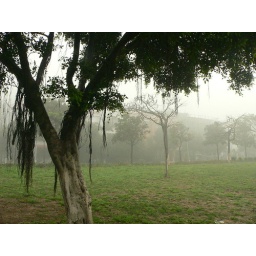
next to the street next to the lake by my apartment